KITLV/Royal Netherlands Institute of Southeast Asian and Caribbean Studies

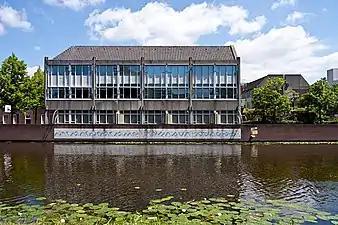
Building of the KITLV/Royal Netherlands Institute of Southeast Asian and Caribbean Studies along the canal Witte Singel, Leiden, 2012, with a poem in Buginese language inscribed on the quay wall, one of the special wall poems in Leiden.

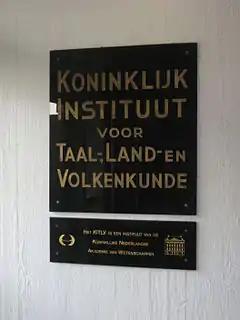
Plaque of KITLV, 2014.

The KITLV/Royal Netherlands Institute of Southeast Asian and Caribbean Studies (abbreviated as KITLV) at Leiden was founded in 1851. Its objective is the advancement of the study of the anthropology, linguistics, social sciences, and history of Southeast Asia, the Pacific Area, and the Caribbean. Special emphasis is laid on the former Dutch colonies of the Dutch East Indies (now Indonesia), Suriname, and the Dutch West Indies (the Netherlands Antilles and Aruba). Its unique collection of books, manuscripts, prints and photographs attracts visiting scholars from all over the world. On July 1, 2014, the management of the collection was taken over by Leiden University Libraries.